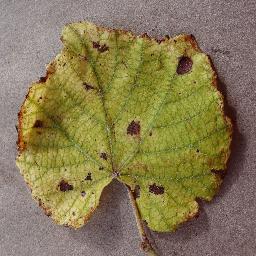
Label: Grape___Leaf_blight_(Isariopsis_Leaf_Spot)